The Beautiful Adventure (1932 German-language film)

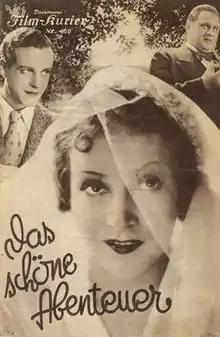
Film poster

The Beautiful Adventure is a 1932 West German romantic comedy film directed by Reinhold Schünzel and starring Käthe von Nagy, Wolf Albach-Retty and Alfred Abel. It was shot at the Babelsberg Studios in Berlin and premiered at the city's Gloria-Palast cinema. The film's sets were designed by the art director Werner Schlichting. A separate French language version was also made.